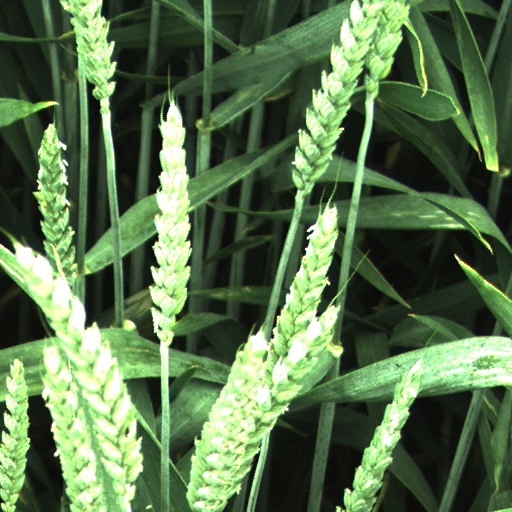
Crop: wheat